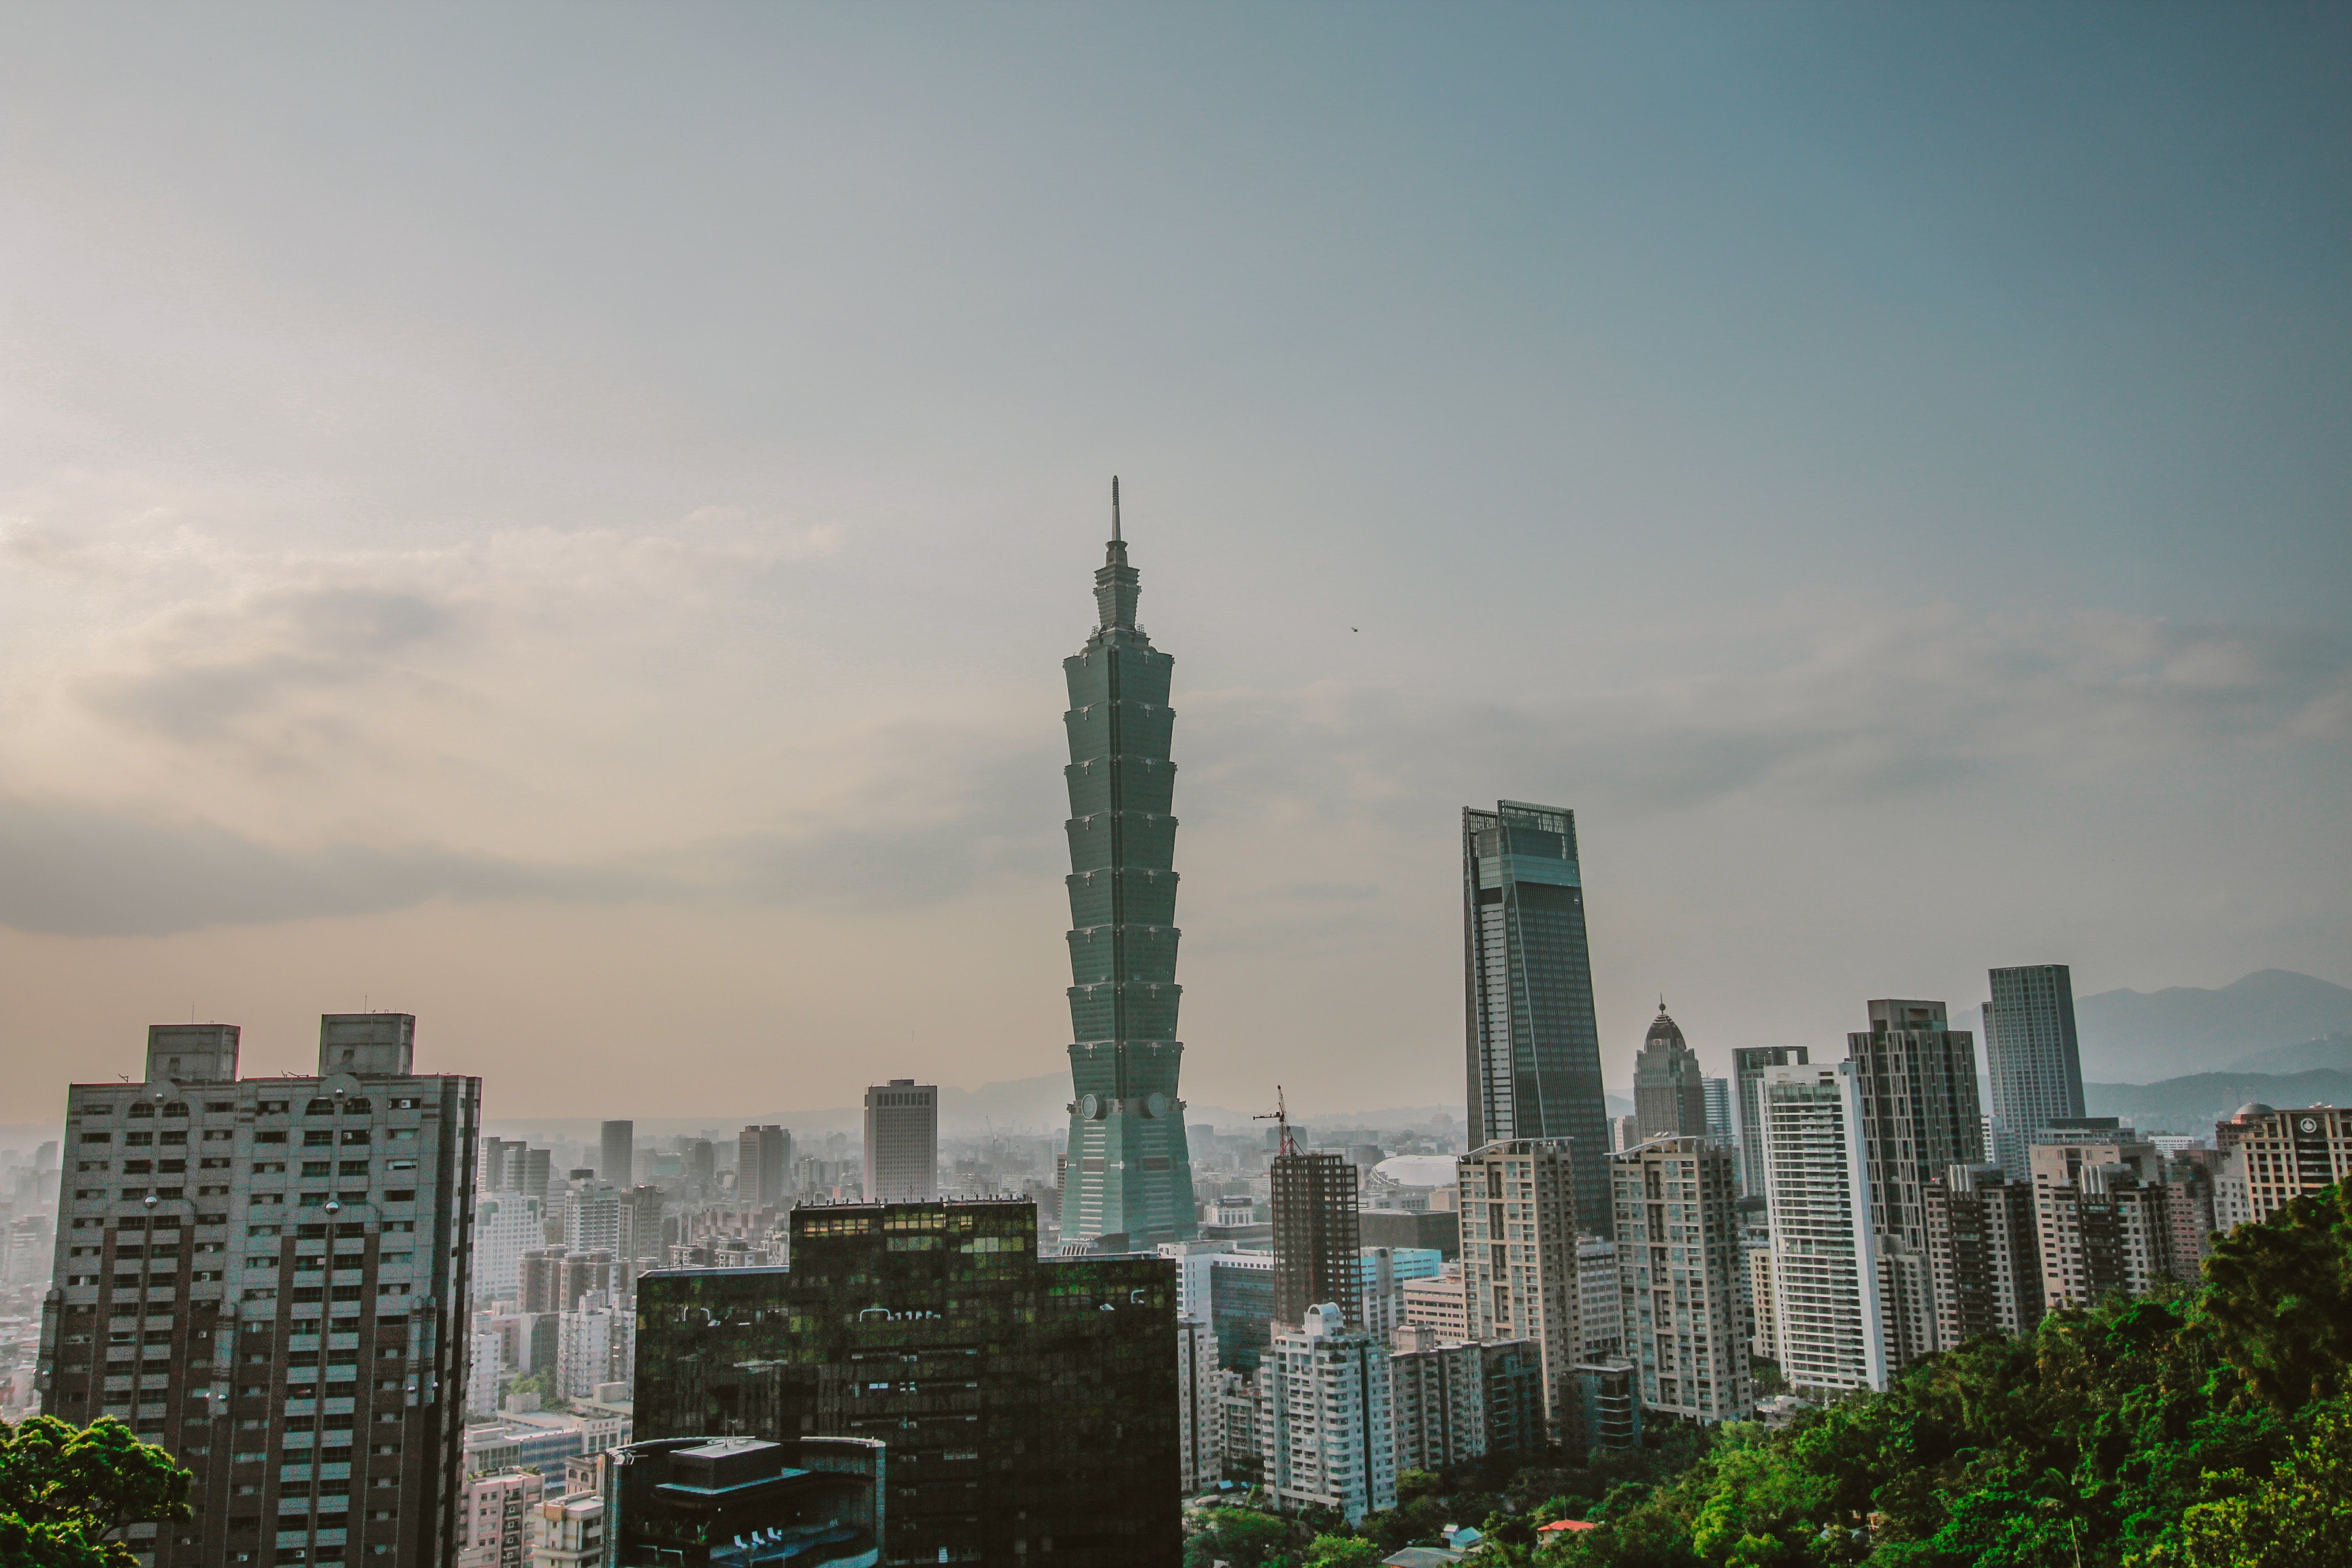
metropolitan area, city, skyscraper, urban area, cityscape, daytime, skyline, metropolis, tower block, sky, human settlement, tower, landmark, building, downtown, atmospheric phenomenon, architecture, condominium, cloud, corporate headquarters, tree, real estate, urban design, mixed use, landscape, plant, commercial building, residential area, world, tourism, apartment